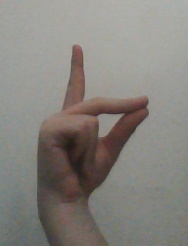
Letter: ta